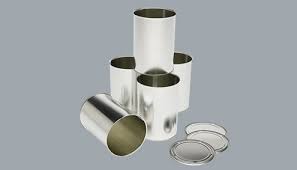
Waste category: metal